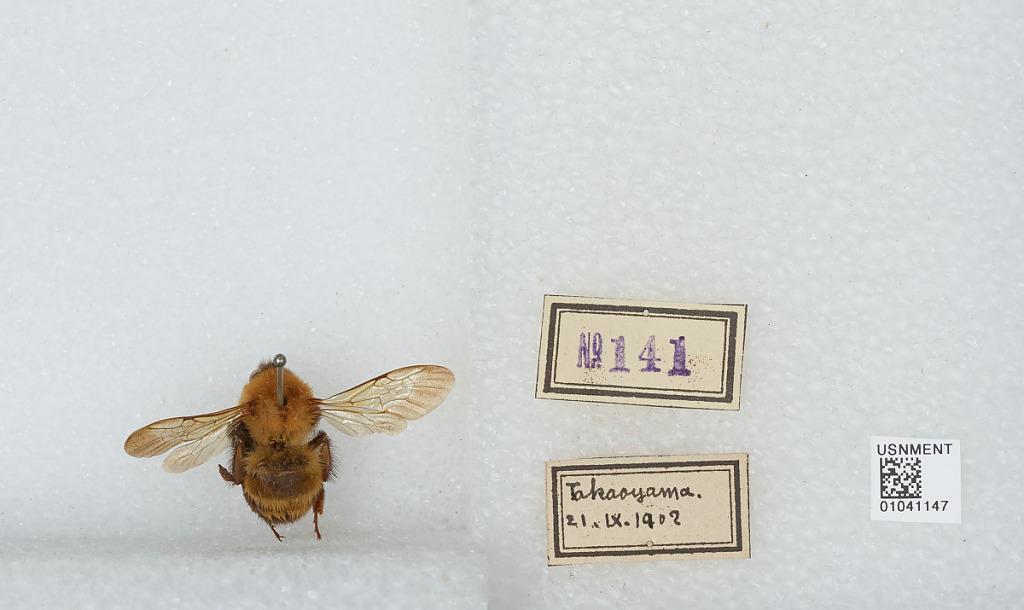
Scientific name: Bombus sp.
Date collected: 1902-9-21
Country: Japan
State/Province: Tokyo
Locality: Takao-yama